Proposed United States acquisition of Greenland

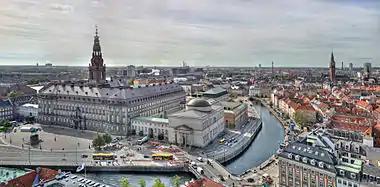
Christiansborg in Copenhagen, seat of the Danish Parliament, from where Greenland's foreign, defense and security policy is decided

Greenland is an autonomous territory within the Kingdom of Denmark. In 1953 Denmark formally added what was then its colony to the kingdom. The Greenlandic government has authority over Greenland's internal affairs such as the economy, social services, and infrastructure, while Denmark is responsible for the island's foreign affairs, defense, citizenship, currency, and monetary policy. The Danish Supreme Court is the final court of appeal.